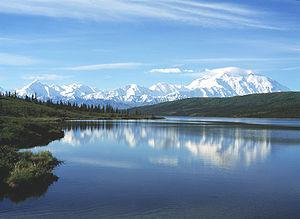
L’Alaska est le 49ᵉ État des États-Unis, dont la capitale est Juneau et la plus grande ville Anchorage, où habite environ 40 % de la population de l'État. Avec une superficie totale de 1 717 854 km², il est l'État le plus étendu et le plus septentrional du pays, mais l'un des moins peuplés, ne comptant que 731 545 habitants en 2019.